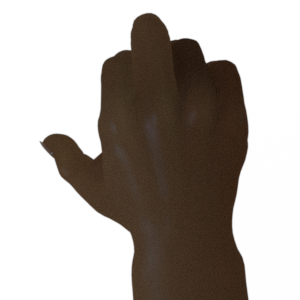
Label: rock